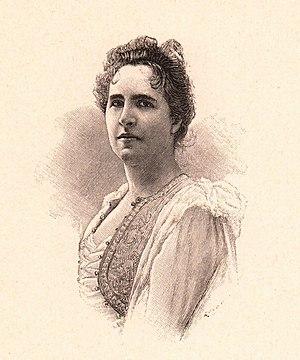
Jean Bertheroy, de son vrai nom Berthe Clorine Jeanne Le Barillier, née à Bordeaux le 24 juillet 1858 et morte au Cannet le 24 janvier 1927, est une femme écrivain française.